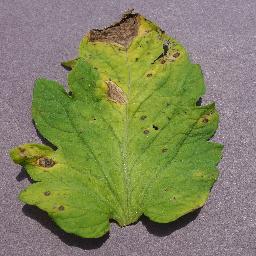
Label: Tomato___Septoria_leaf_spot